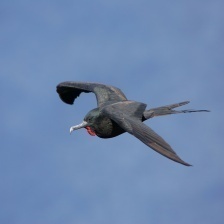
Species: FRIGATE
Scientific name: FREGATIDAE